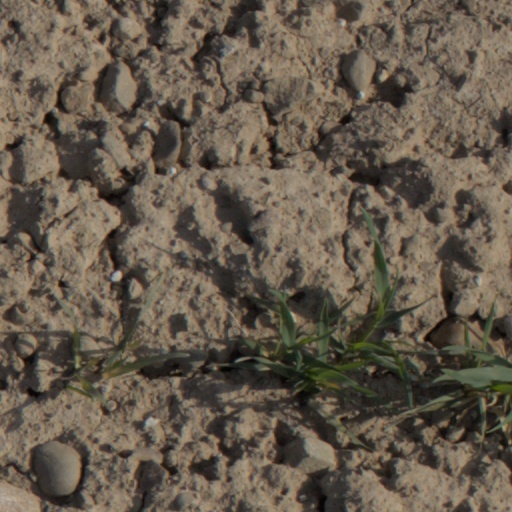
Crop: wheat